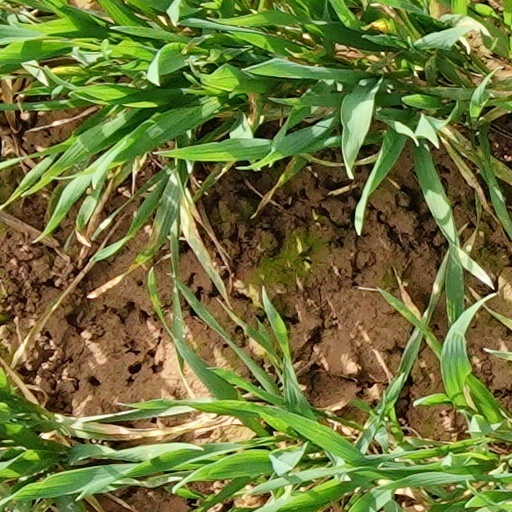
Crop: wheat